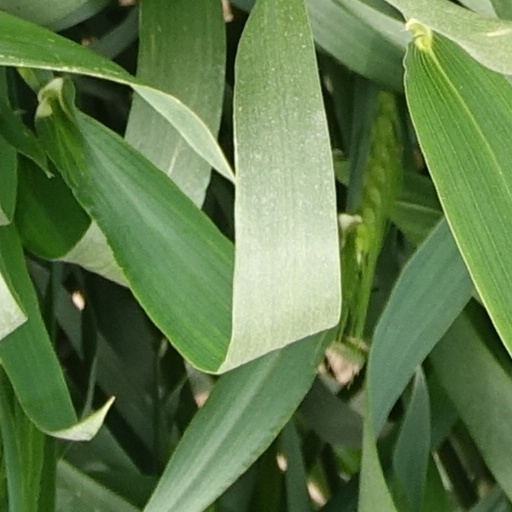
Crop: wheat